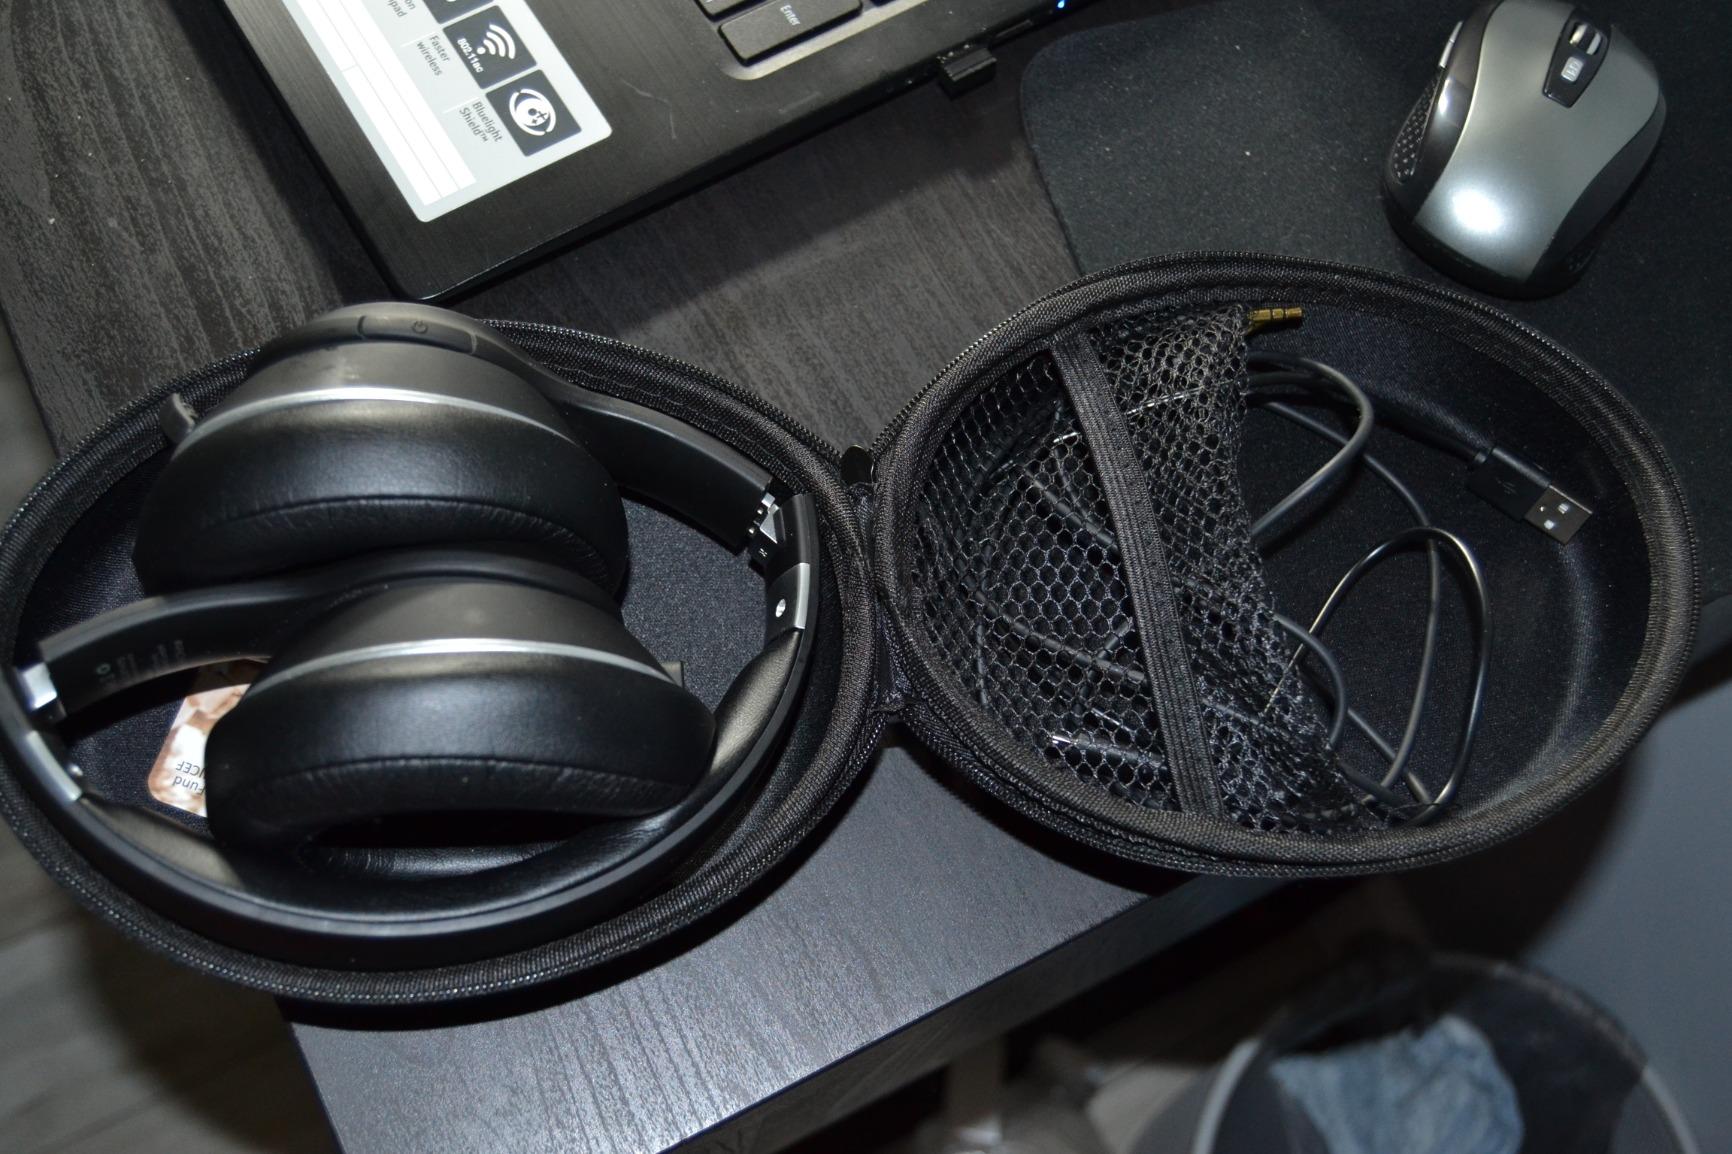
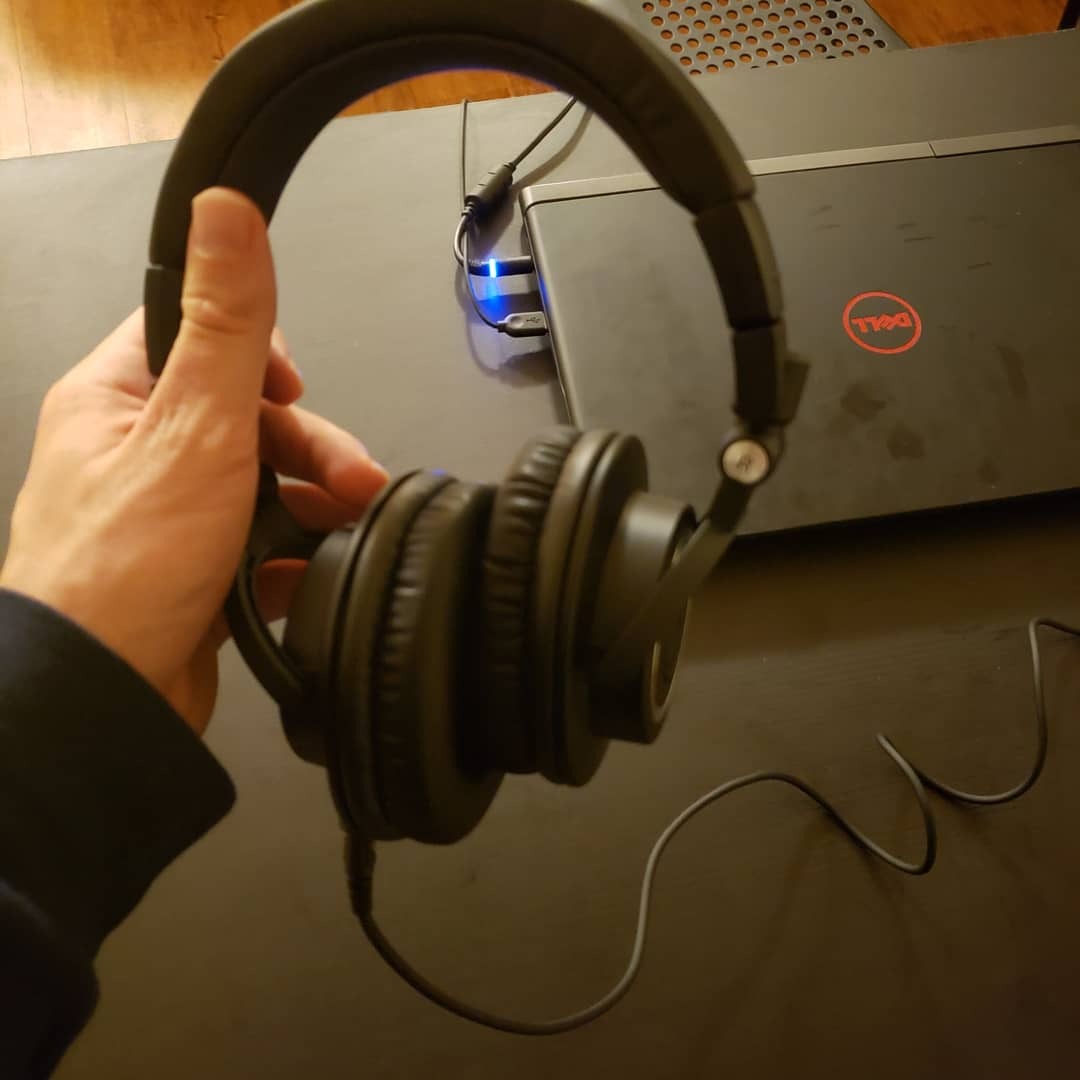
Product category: headphones
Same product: no